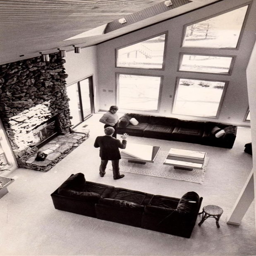
person interviews baseball player at house in a suburb .